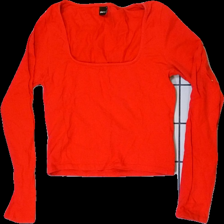
View: front
Type: Top
Category: Ladies
Brand: Gina Tricot
Colors: Red
Material: 100% cotton
Cut: Tight, Cropped
Size: M
Smell: Minor
Price range: <50
Recommended usage: Recycle